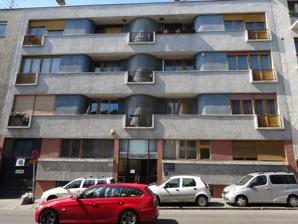
Building: Tschögl Building
Country: Hungary
Year built: 1941
Tschogl building, Budapest 2015 The Tschögl building is an apartment building located at Varosmajor utca 50b, Budapest . The Hungarian architects Viktor and Aladar Olgyay designed the building in 1940 for Siklósi Tschögl Miklós (Nicholas W. Tschoegl) and his great aunt, Tschögl Boriska. The building was one of the Olgyays' earliest commissions and incorporated a number of unusual and innovative features; it is still standing in 2015. The architects Victor Olgyay and his identical twin brother Aladar promoted climate-responsive architecture. They fled Hungary in 1947 and re-established their architectural practice in the United States. There, in the 1950s, they formalized bioclimatic, i.e., passive solar, design as a discipline within the field of architecture. The building The description here draws heavily on the description in Olgyay & Olgyay, and accompanying write-up by Giancarlo Palanti, which appeared first in Domus . The Olgyays designed the building in 1940 or 1941. Although Hungary had joined the Axis powers in 1940, and Hungarian forces were fighting alongside the Germans in the invasion of Yugoslavia and the invasion of Russia in 1941, the war had not reached Hungary itself. The one concession to the war was the inclusion of an air-raid shelter in the basement of the building. The Olgyays refer to the building as "A house reversed". The name reflects their decision to have the house face the hill and the trees of the garden behind it, rather than the street. All the 18 apartments in the building had their main room face on the garden. This insured that the rooms faced south, for light. Kitchens, maids' rooms, and the staircase face the street. The larger apartments on each side of each floor of the building have a window and small balcony facing the street, but the three one-room apartments face only the garden. The "inward facing" concept was something that appealed to Tschögl Miklós, being congruent with his studies of Latin and  his knowledge of ancient Roman house plans. He had a particular liking for the concept of a house closed off to the streets, with an atrium inside. Tschogl building, Budapest, view through the front entrance through to the garden In addition to the basement (Floor 0), which housed a laundry, the mechanicals, and the air-raid shelter, the building had four floors of apartments. The second, third, and fourth floors each had three one-room apartments and two three-room apartments, each of which had a bathroom and WC. By inference, the first floor had three apartments, and the entrance from the street through to the garden. One of the apartments on the first floor belonged to Tschögl Boriska, and it had a door directly to the garden. The top floor had a roof terrace with a study, a partially covered verandah, a garden, and a shower. This was accessible via a private staircase from the apartment of Tschögl Miklós. During the siege of Budapest in 1944-5, shells hit the top of the building, rendering his apartment unusable. The roof terrace and its structures apparently were not replaced after the war. The staircase was incorporated in a cylinder of glass blocks that let light into the hallway on each floor. Another feature, unusual for the time, was that the building housed an underground garage. A tenant, arriving by car, could drive down a ramp that led through a tunnel to the garage, which was separate from the rest of the building, and which was under the garden. Someone arriving by car could park in the garage and then reach their apartment either by the staircase or by a lift that went from the basement to the fourth floor. The clients At the time Tschögl Miklós was in his early 20s, and a director of the Tschögl family's firm, Hoffman József, a wholesaler of imported coffee, tea, spices, and the like. After the government closed the firm in 1948, he fled Hungary in 1948 with his wife and infant son and emigrated to Australia. From there the family emigrated to the United States in late 1960. Nicholas Tschoegl became a professor at the California Institute of Technology . He died in November 2011 in Pasadena, California, at the age of 93. Tschögl Boriska (né Gaszner Boriska) was the widow of Tschögl Henrik (Heinrich Tschögl), and a former ballerina from the Hungarian opera. She continued to live in her apartment in the building and died there in March 1962 at the age of 95. Citations